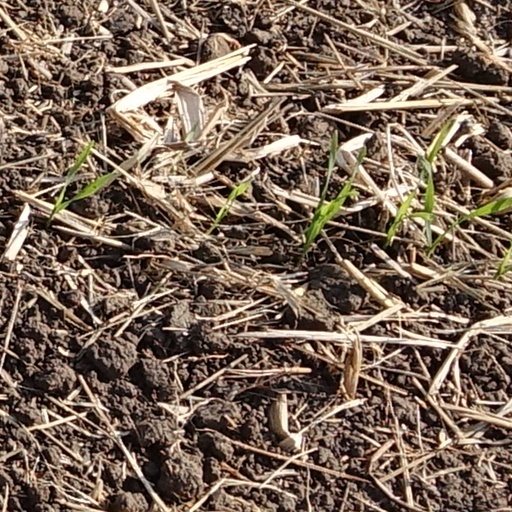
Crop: wheat